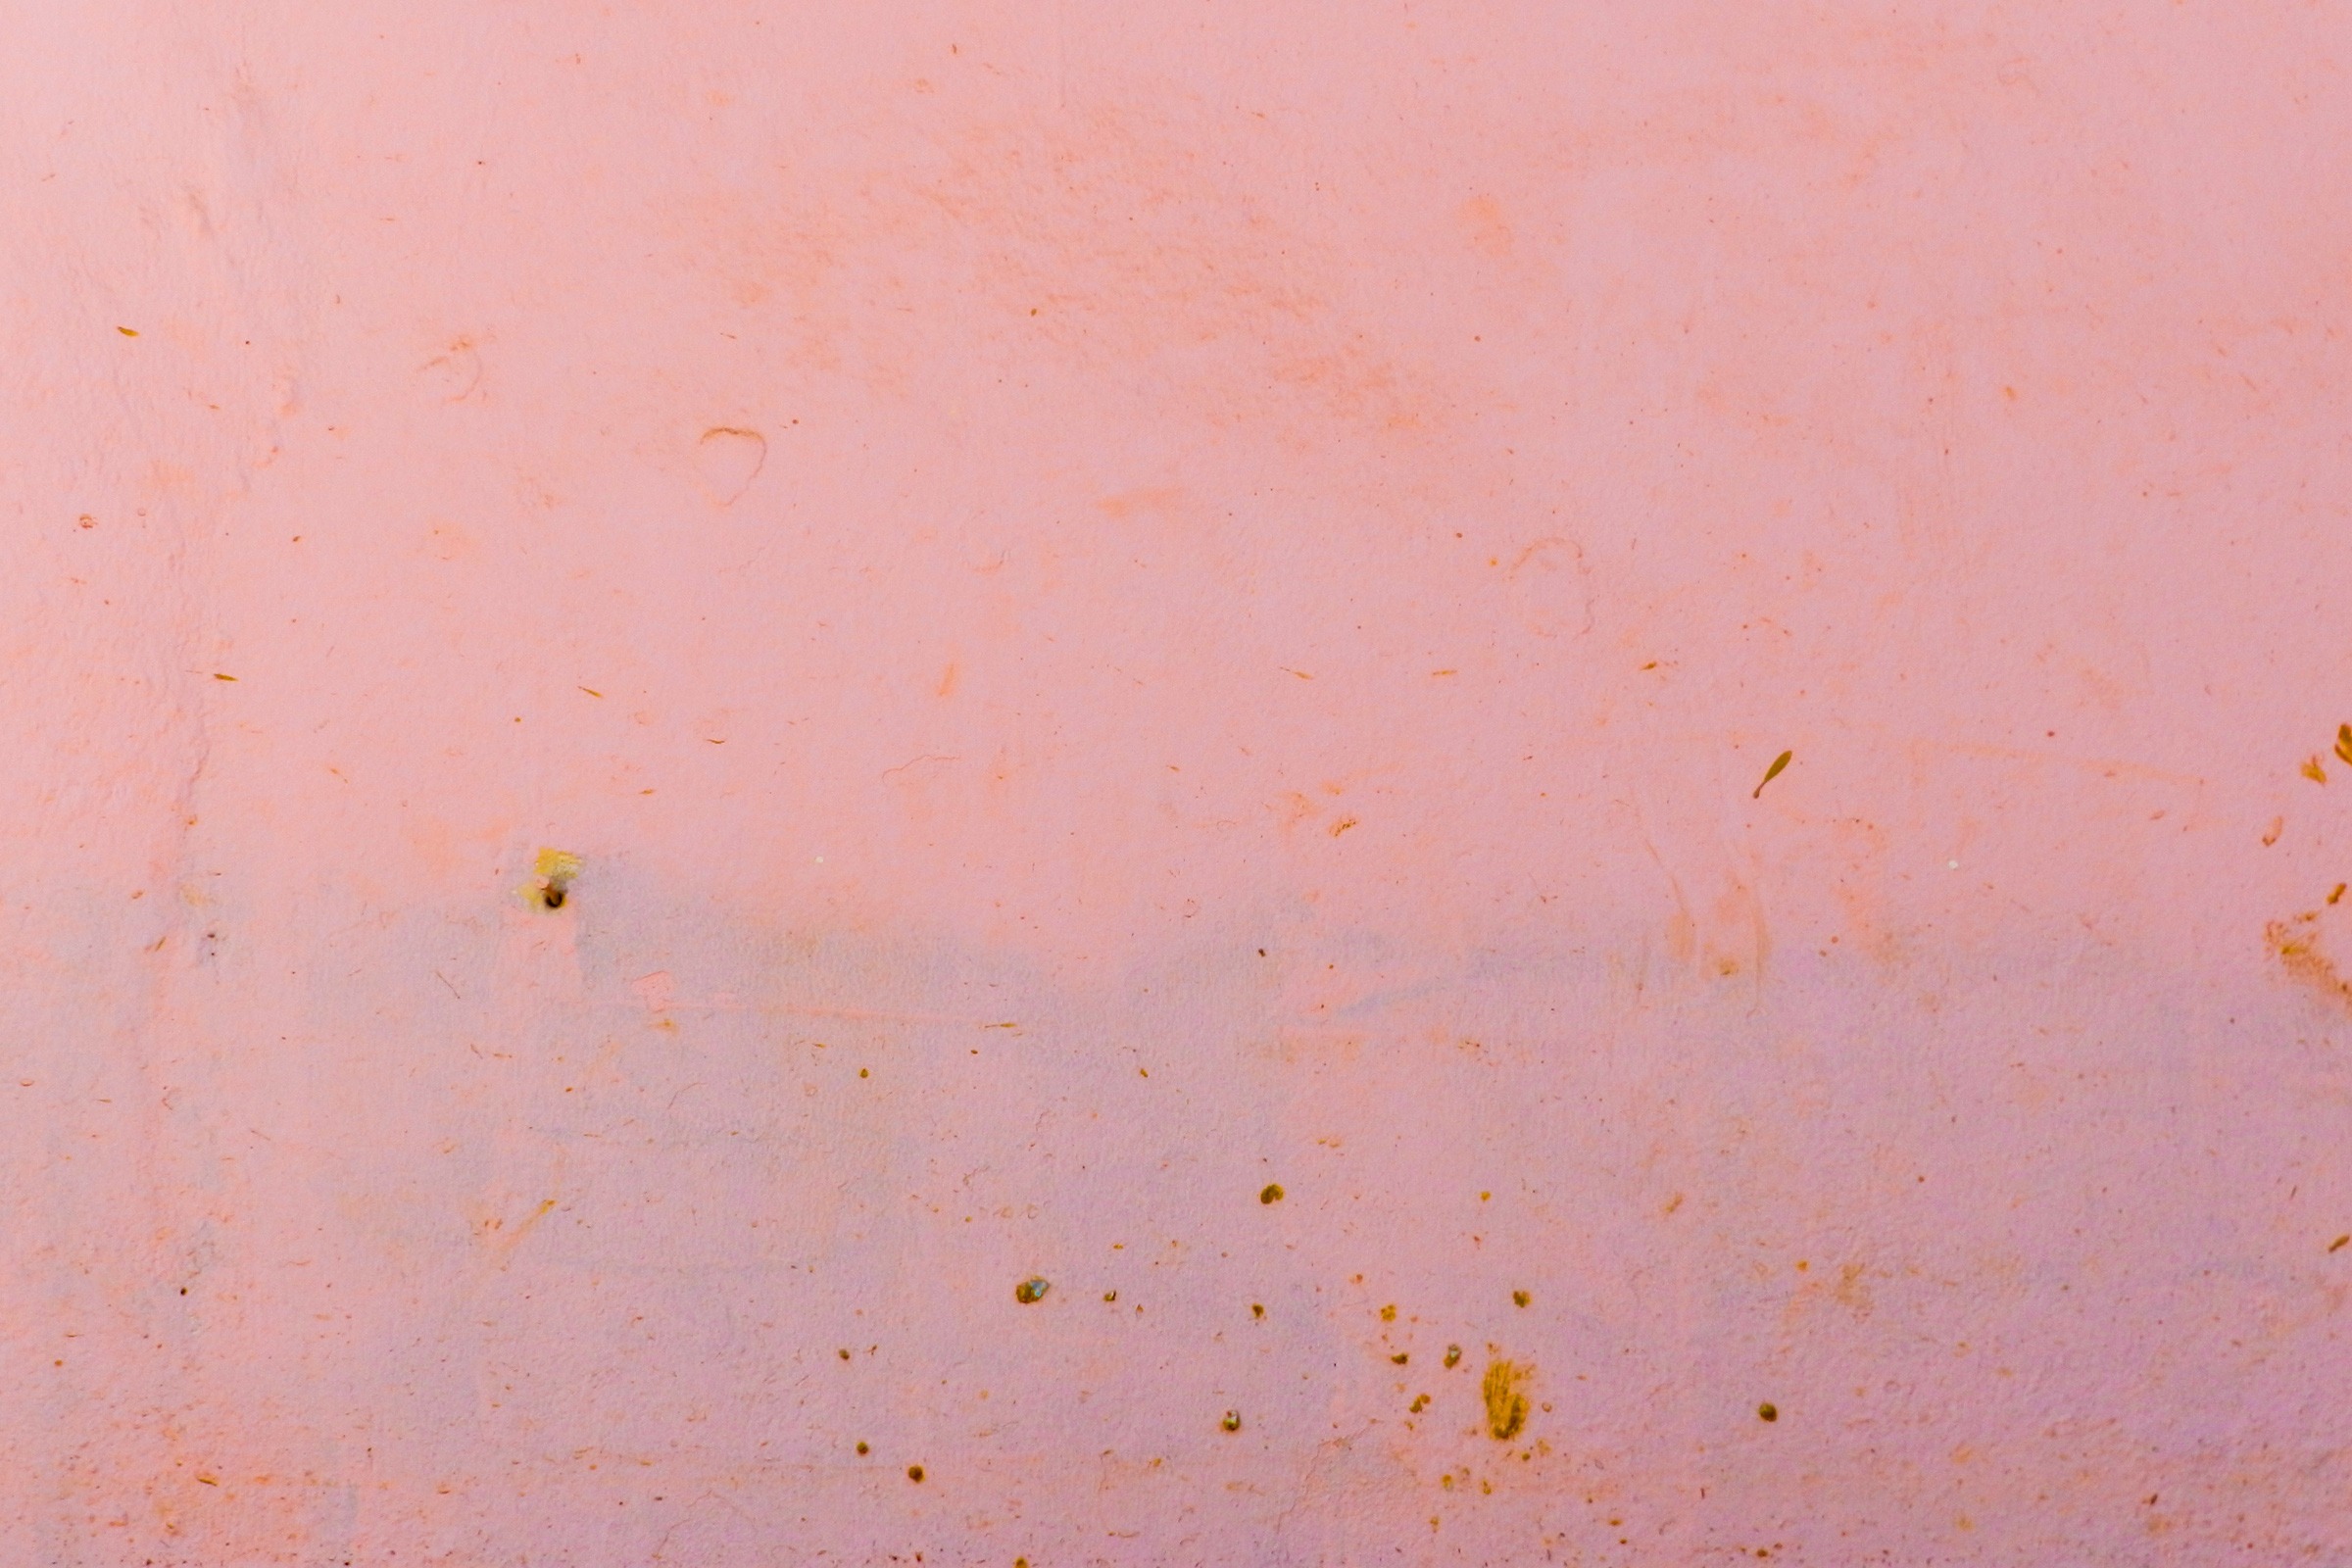
sand, abstract, texture, floor, wall, line, red, color, pink, concrete, circle, background, shape, aged, macro photography